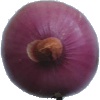
Label: Onion Red Peeled 1